Klagenfurt am Wörthersee

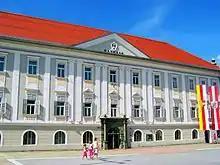
Klagenfurt City hall

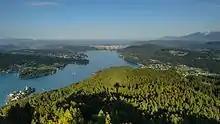
View from Pyramidenkogel towards Klagenfurt

The Carinthian linguists Primus Lessiak and Eberhard Kranzmayer assumed that the city's name, which literally translates as 'ford of lament' or 'ford of complaints', had something to do with the superstitious thought that fateful fairies or demons tend to live around treacherous waters or swamps. In Old Slovene, a "cviljovec" is a place haunted by such a wailing female ghost or "cvilya". Thus, they assumed that Klagenfurt's name was a translation made by the German settlers of the original Slovene name of the neighbouring wetland. However, the earliest Slovene mention of Klagenfurt in the form of "v Zelouzi" ('in Celovec', the Slovene name for Klagenfurt), dating from 1615, is 400 years more recent and thus could be a translation from German. A later interpretation is that Old Slovene "cviljovec" may itself derive from an Italic "l'aquiliu" 'place at or in the water', which would make the wailing-hag theory obsolete.